List of Green Bay Packers Associated Press All-Pro selections

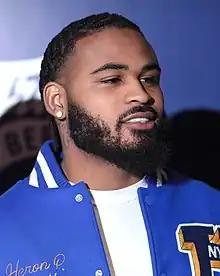
Headshot of Nixon wearing a blue jacket

The Green Bay Packers are a professional American football team based in Green Bay, Wisconsin. The Packers have competed in the National Football League (NFL) since 1921, two years after their original founding by Curly Lambeau and George Whitney Calhoun. They are members of the North Division of the National Football Conference (NFC) and play their home games at Lambeau Field in central Wisconsin.